DJ Dextrous

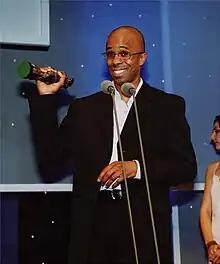
Dextrous at the Ivors Novello Awards 2003

Dextrous has recorded drum and bass/jungle and several other genres including broken beats, UK garage, nu jazz, R&B, dub and jazz fusion under many aliases: